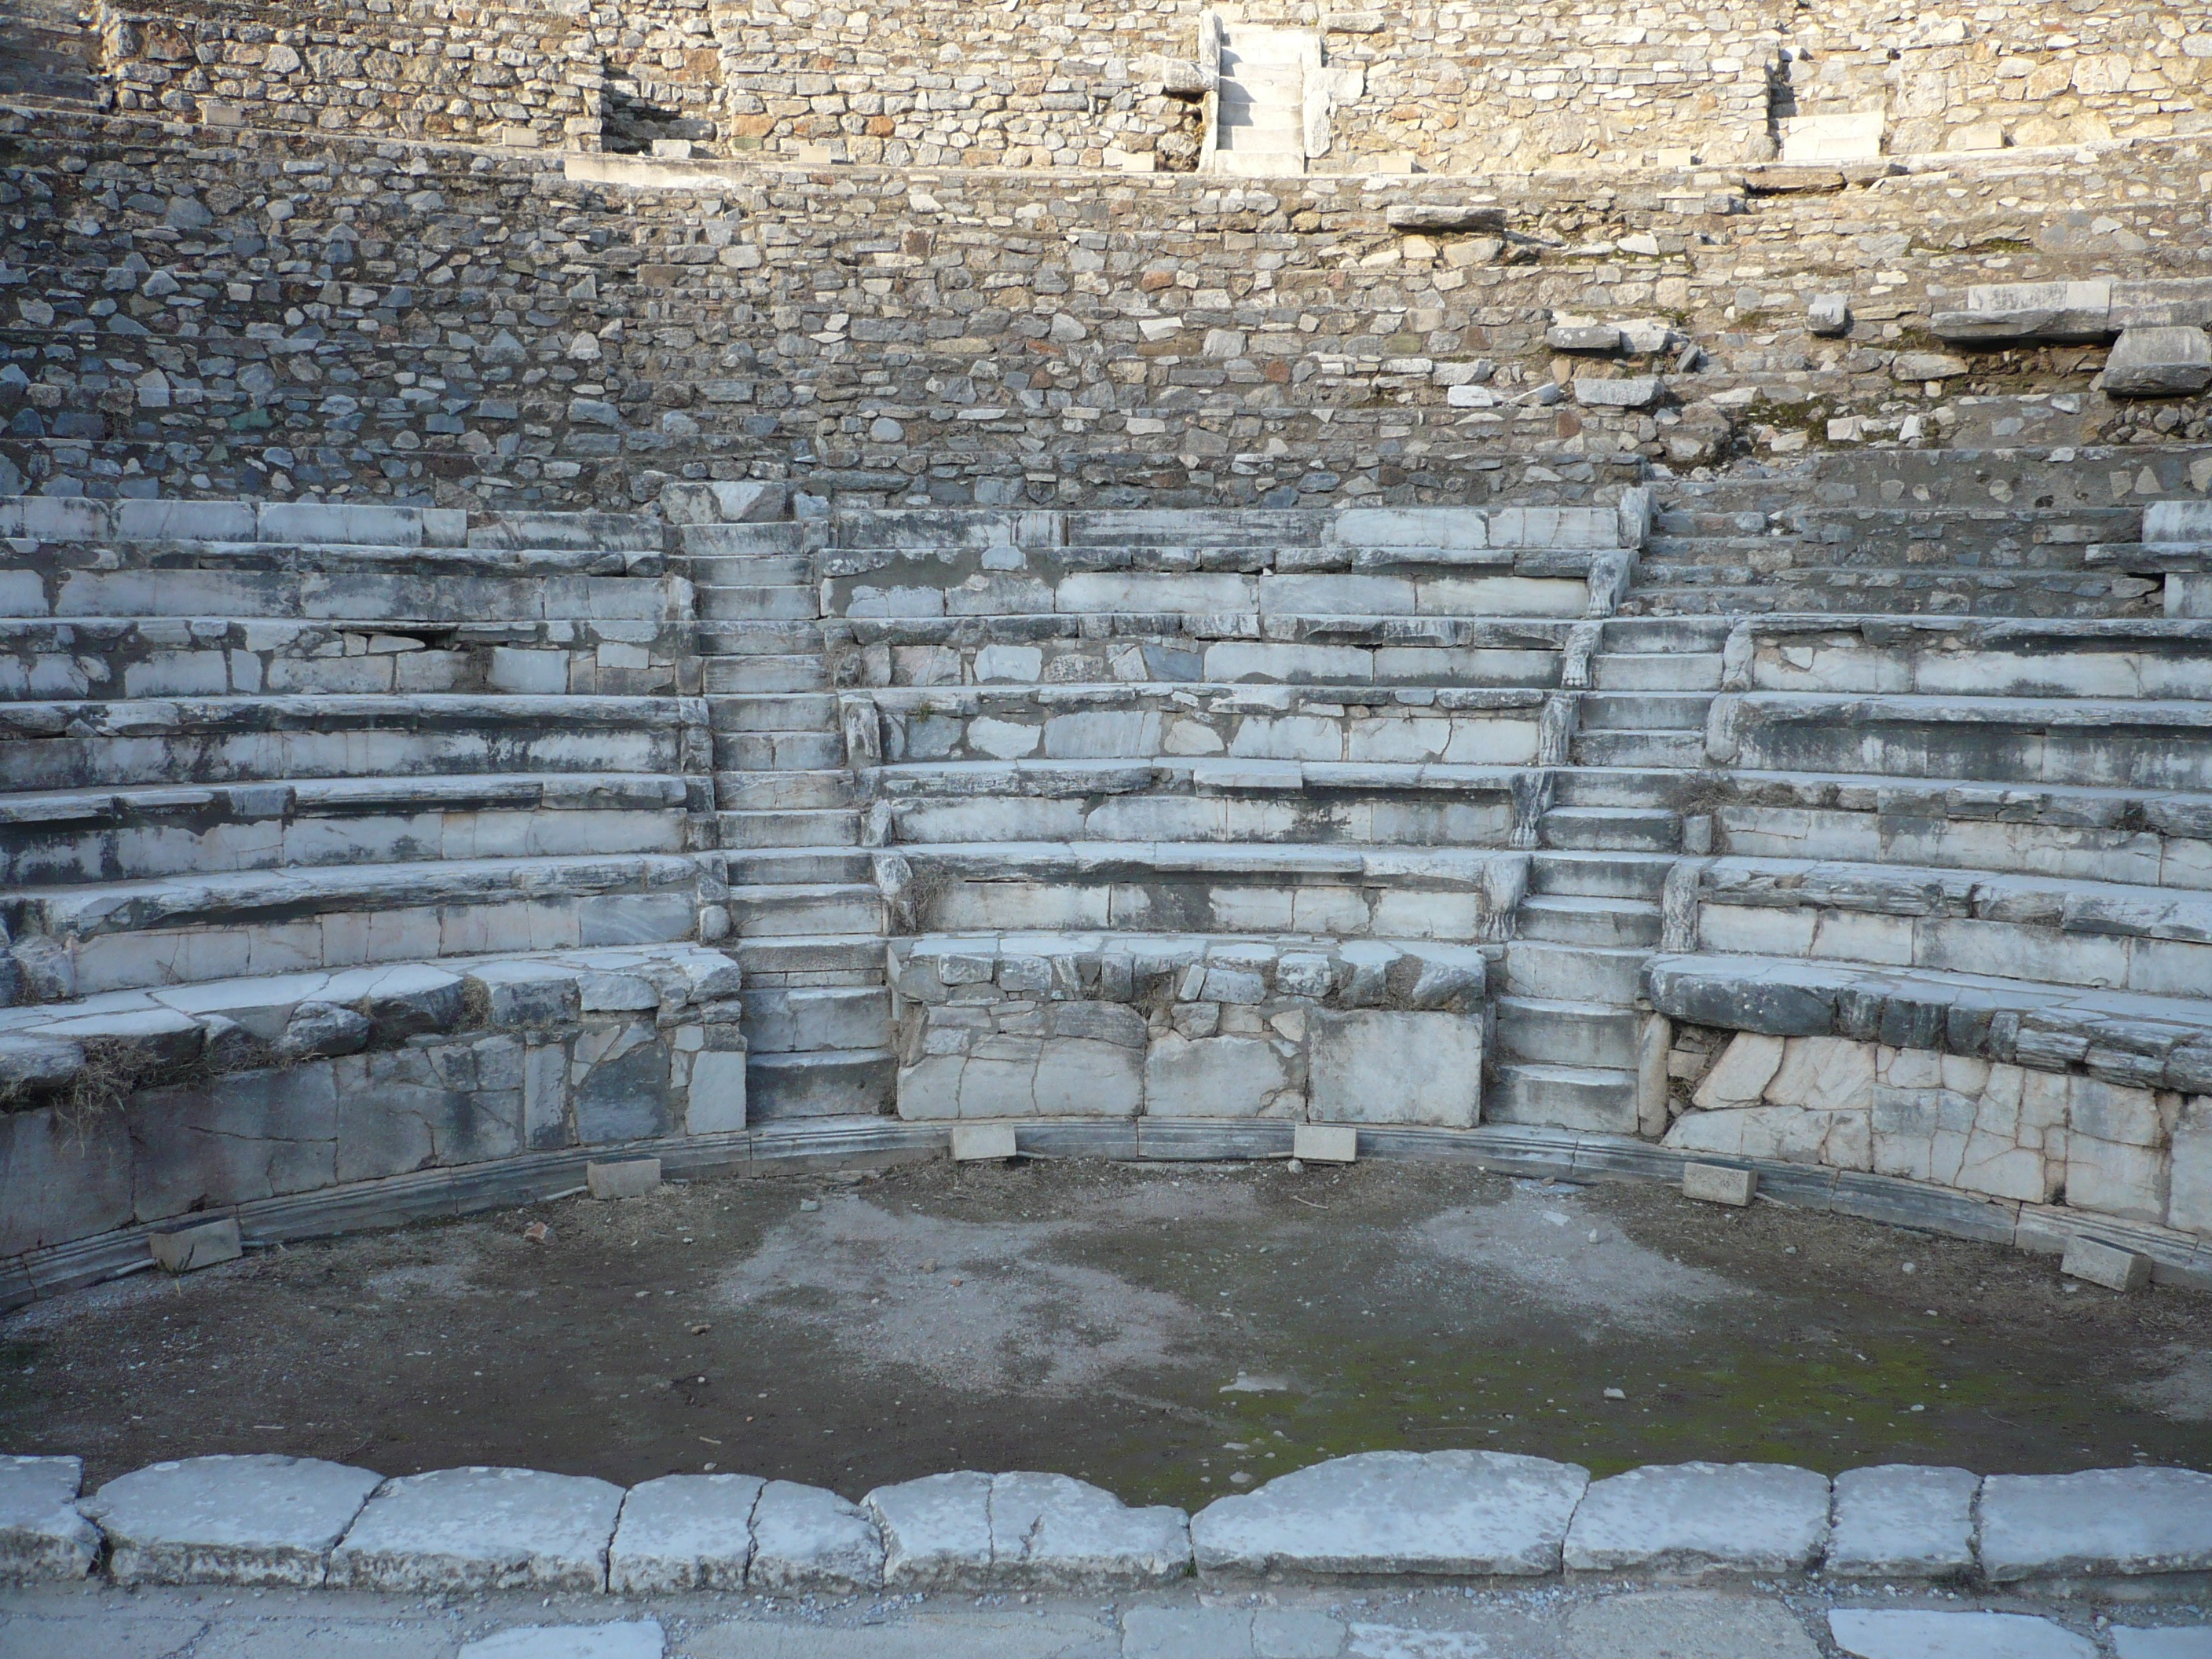
rock, building, wall, stone wall, ruin, brick, ruins, turkey, brickwork, amphitheater, columnar, agora, antiquity, ancient times, archaeological site, impressive, ruined city, ephesus, seven wonders of the world, ancient history, celsus library